International Campaign to Abolish Nuclear Weapons

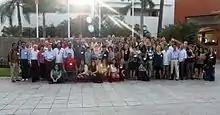
ICAN campaigners in Mexico in 2014.

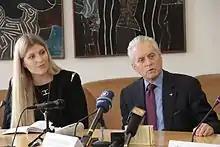
Michael Douglas with the ICAN executive director Beatrice Fihn in 2016.

A number of prominent individuals have lent their support to the campaign, including Nobel Peace Prize laureates Desmond Tutu, the Dalai Lama and Jody Williams, the musician Herbie Hancock, the cricket journalist and former player Ian Chappell, the actors Martin Sheen and Michael Douglas, and the artist Yoko Ono.